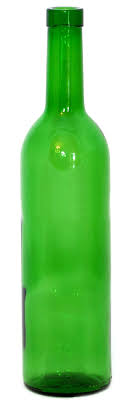
Waste category: glass